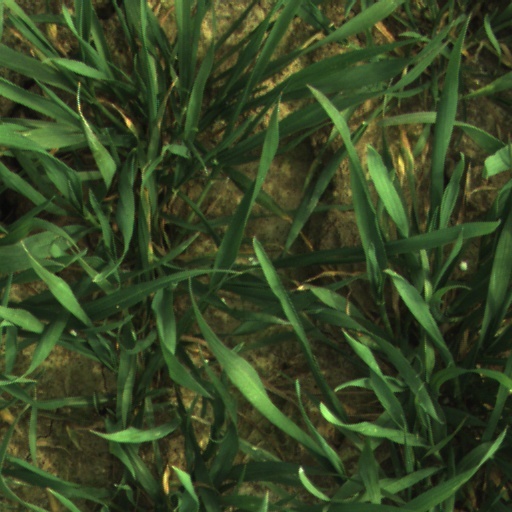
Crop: wheat